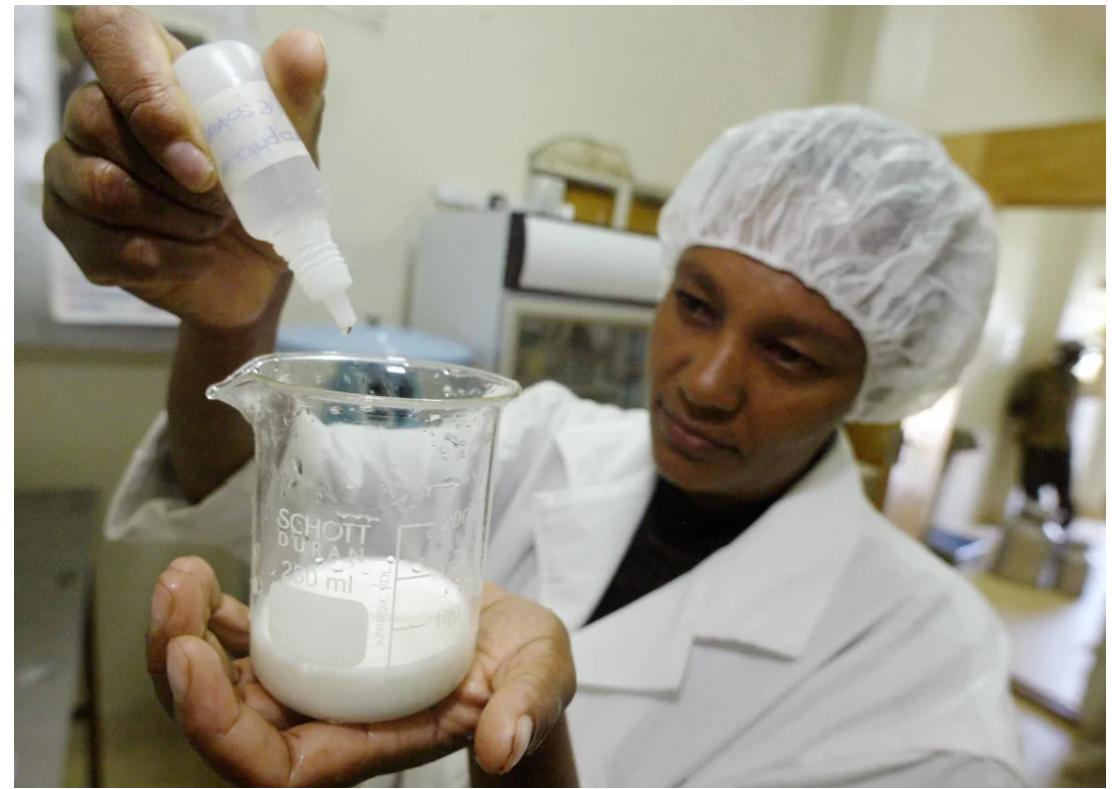
Katika mazingira ya maabara, mwanamke amevaa kanzu nyeupe ya maabara na kofia nyeupe ya nywele, akifanya majaribio. Anashikilia chupa ndogo ya plastiki mikononi mwake, akidondosha kimiminika ndani ya bika ya kioo.